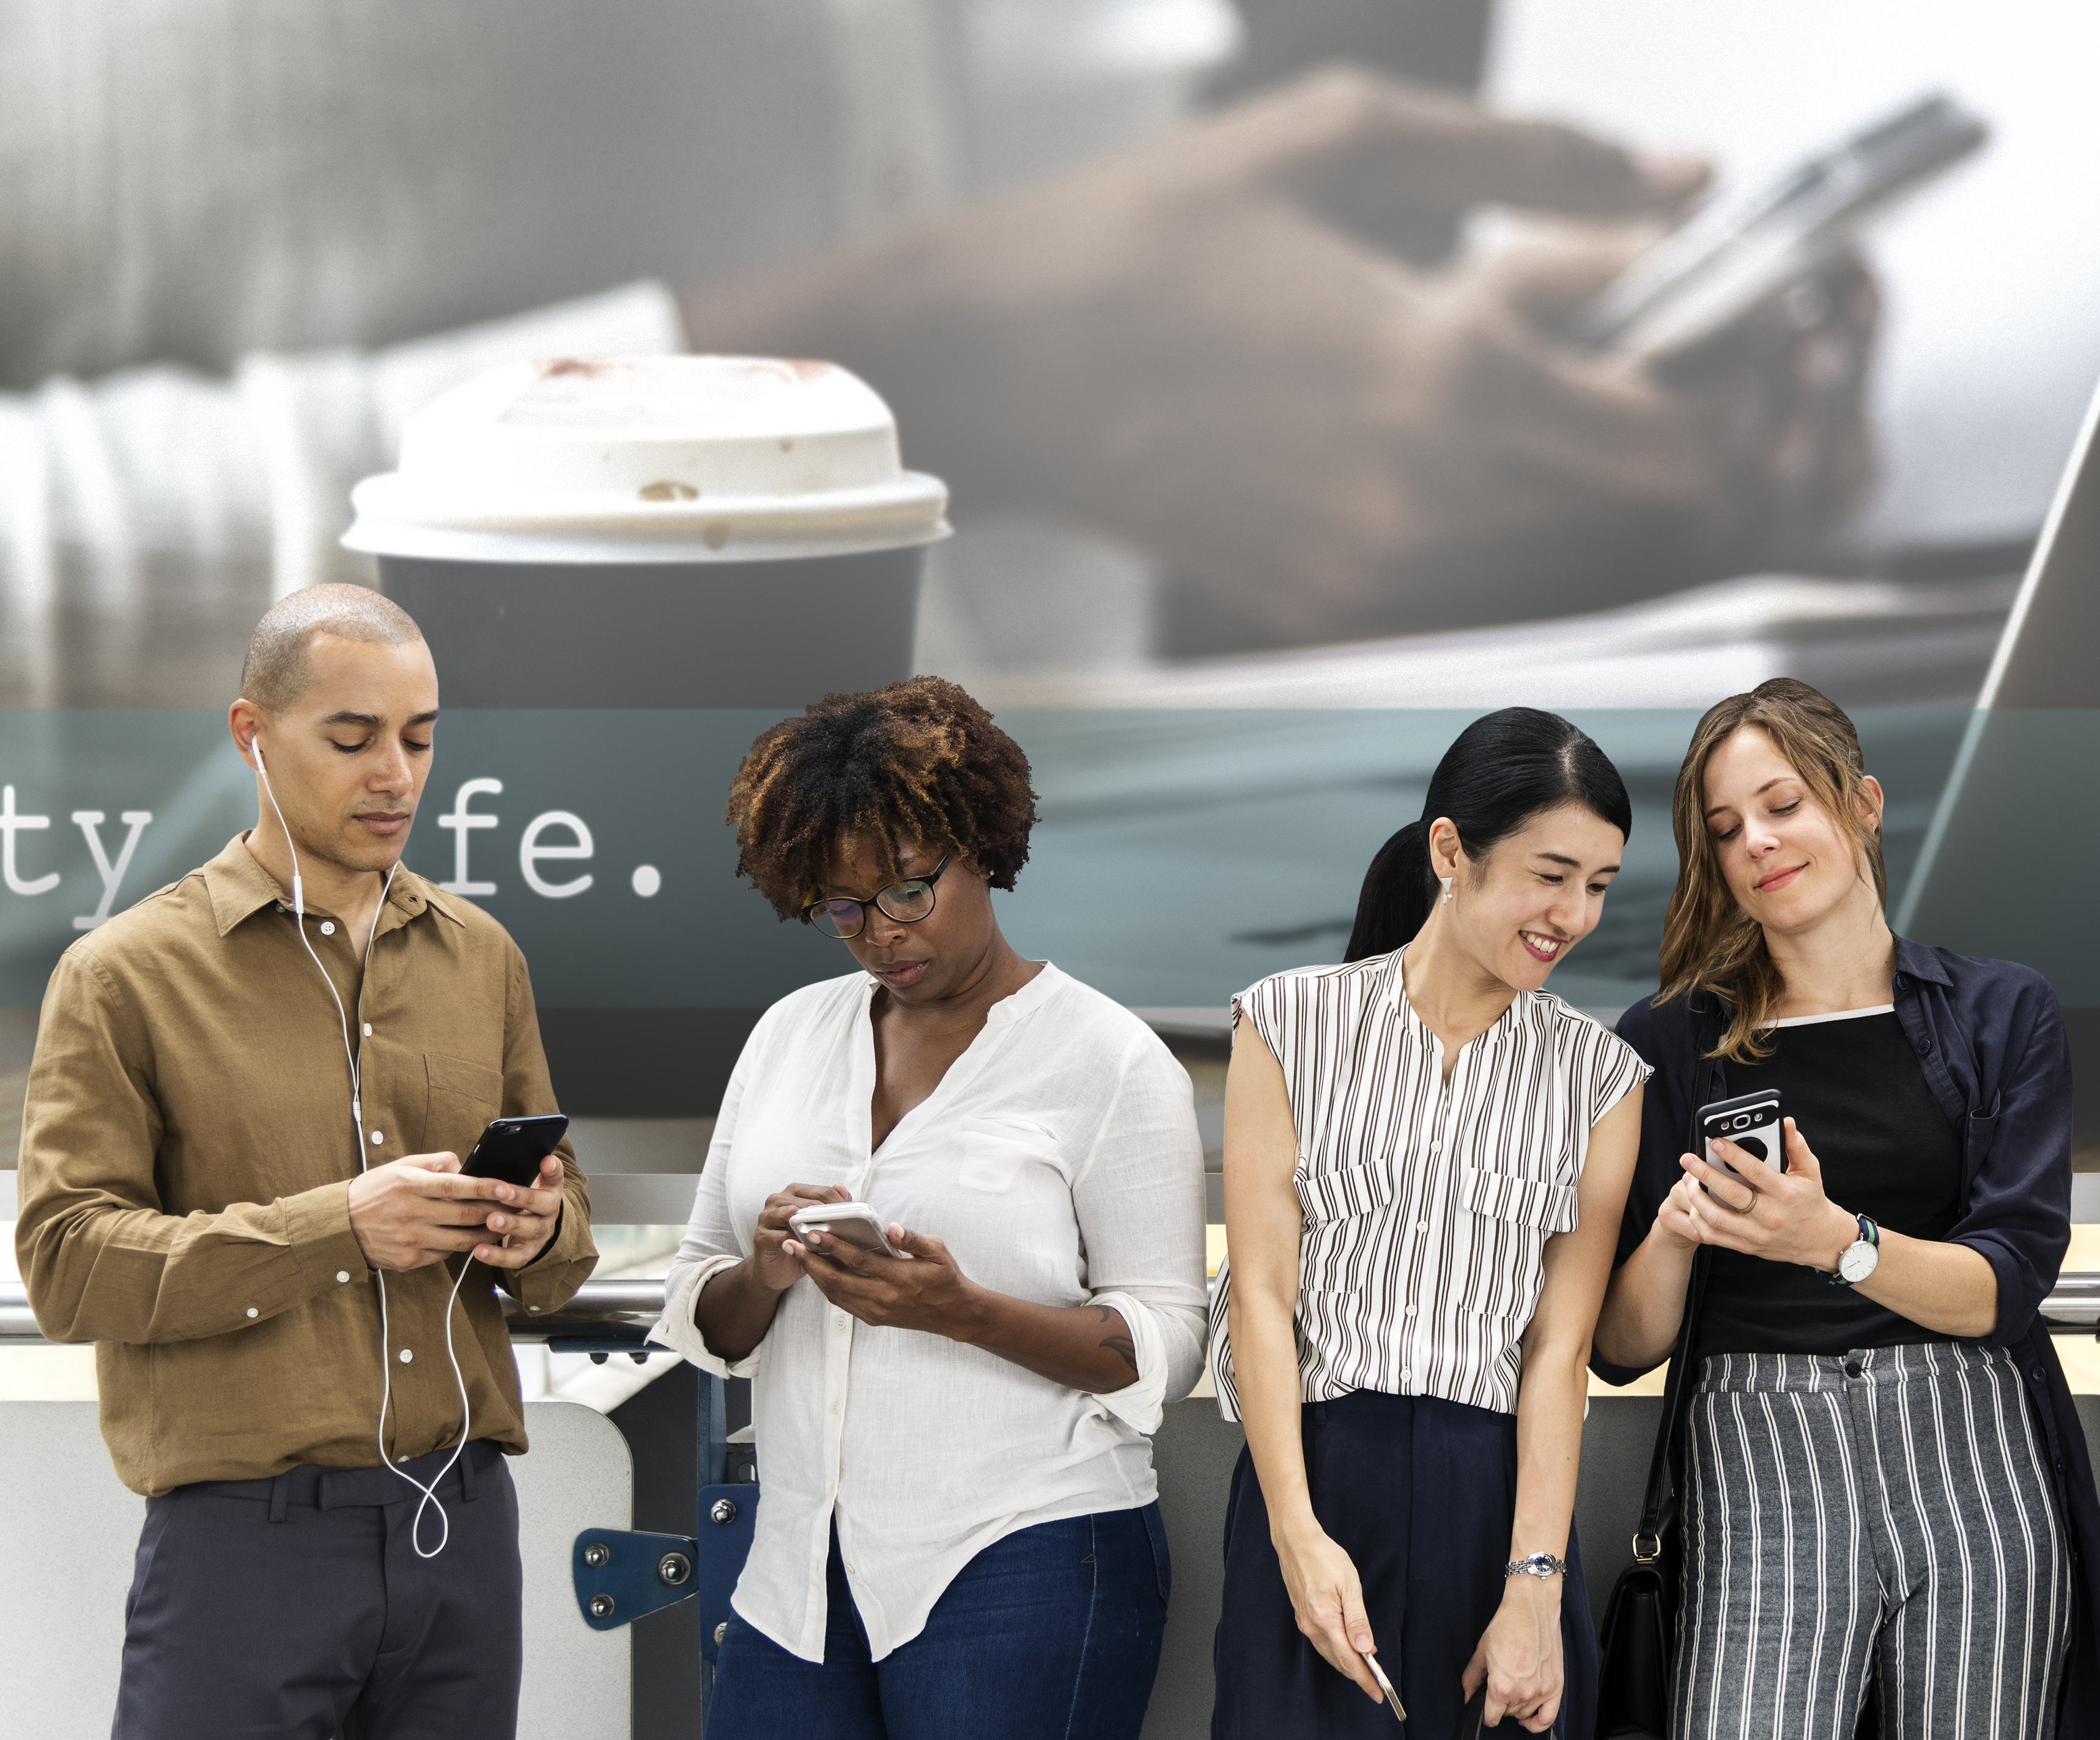
african american, african descent, american, asian, black, casual, caucasian, cellphone, chat, chatting, communication, community, connecting, connection, data, device, digital, ethnicity, european, friends, gadget, global, information, innovation, internet, man, media, message, messaging, mobile, network, networking, on social, online, people, phone, sharing, smartphone, social, technology, telephone, texting, together, togetherness, typing, using, westerner, wireless, woman, event